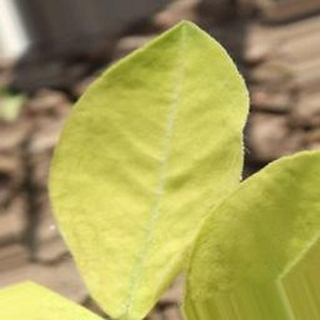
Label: groundnut_nutrition_deficiency